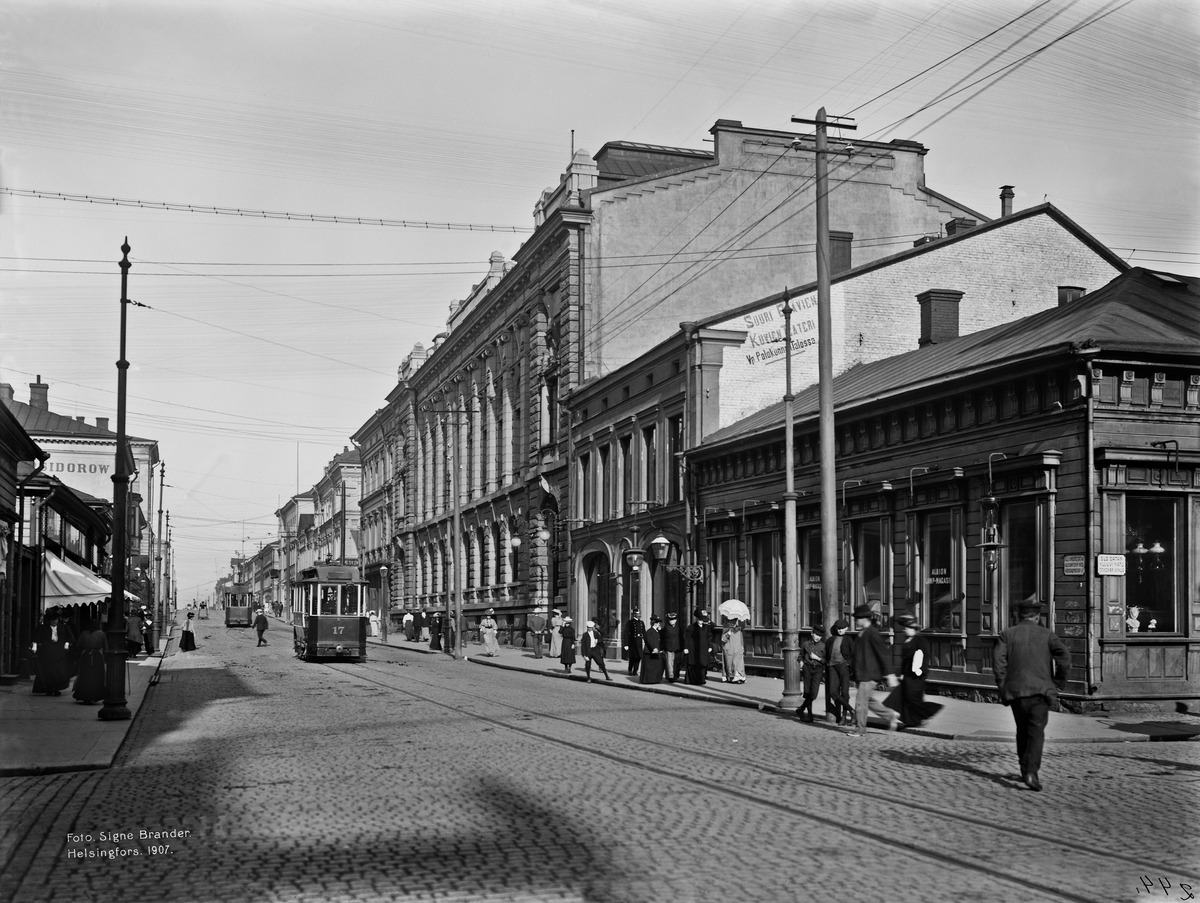
Aleksanterinkatu 38, 36, 34
sisällön kuvaus: Aleksanterinkatu 38, 36, 34. Kluuvikadun kulmasta Senaatintorille päin. mustavalkoinen
Kuvaaja: Brander, Signe, valokuvaaja
Ajankohta: kuvausaika 1907
Paikka: Suomi, Uusimaa, Helsinki, Kruununhaka Helsinki, Aleksanterinkatu 38, 36a, 36b, 34
Aiheet: raitiovaunut, jalankulkijat